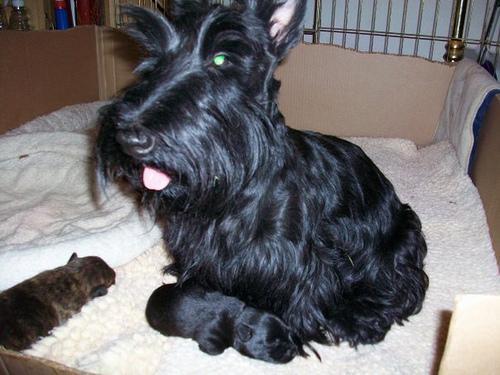
scottish terrier